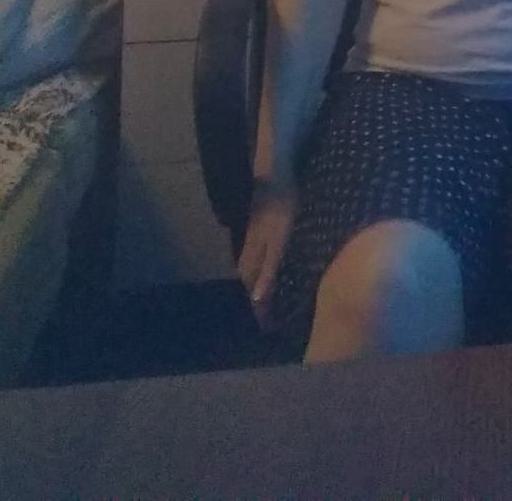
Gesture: no_gesture